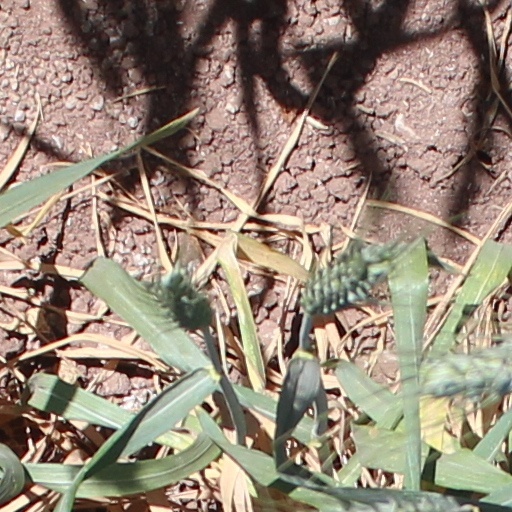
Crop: wheat